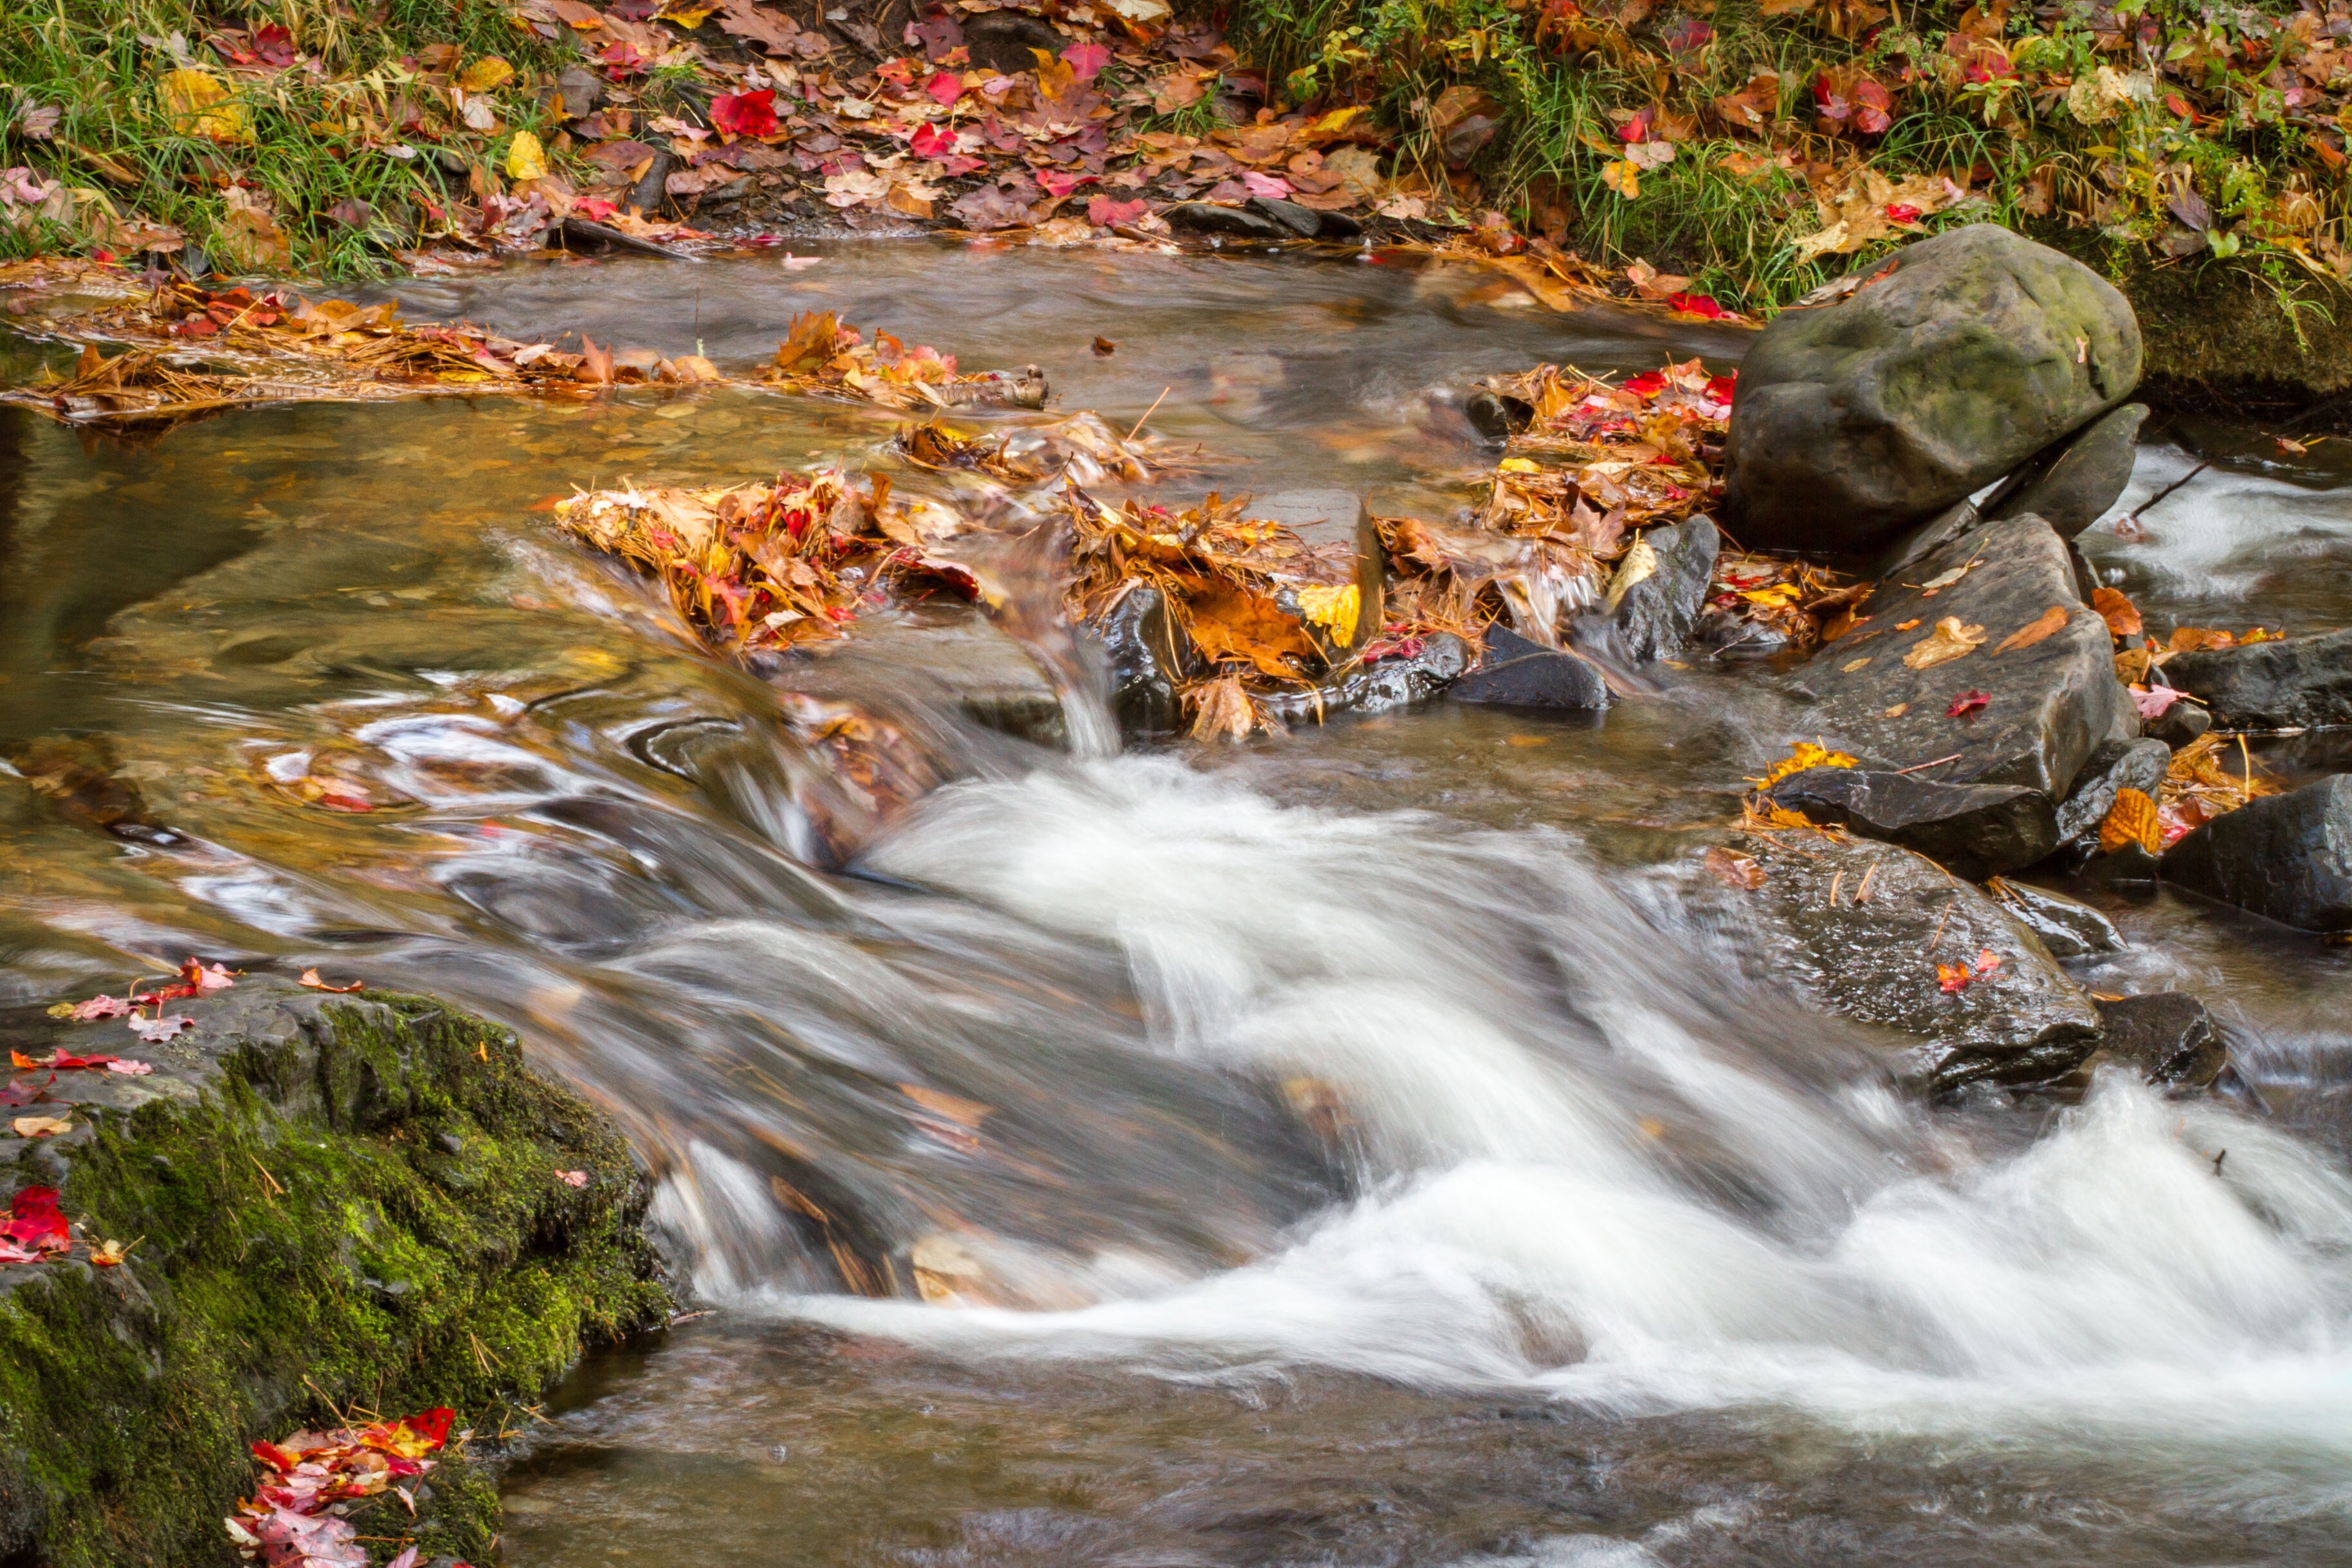
water, rock, waterfall, creek, leaf, fall, river, pond, stream, flowing, autumn, rapid, season, body of water, leaves, water feature, watercourse, landform